China–Vietnam border

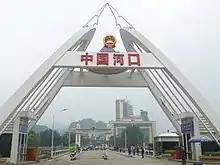
The border crossing between Hekou (foreground) and Lao Cai (background)

China and Vietnam signed an agreement on border trade in 1991. In 1992, 21 border trade points (cross border markets and goods import/export but limited through access for people) were opened, of which four also served as border crossings. Vietnamese living in the border region may enter China using a one-day border pass that reduces wait at Chinese customs.